Constantin Pristăvița

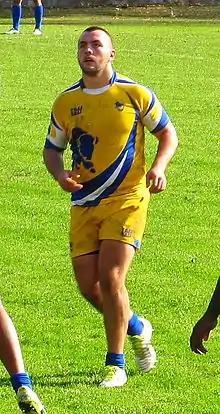
Constantin Pristaviță during a SuperLiga match in 2015

Constantin Pristaviță-Mardare (born 23 May 1993) is a Romanian rugby union player. He plays in the prop position for amateur SuperLiga club Baia Mare and București based European Challenge Cup side the Wolves. Pristaviță also plays for Romania's national team the Oaks.